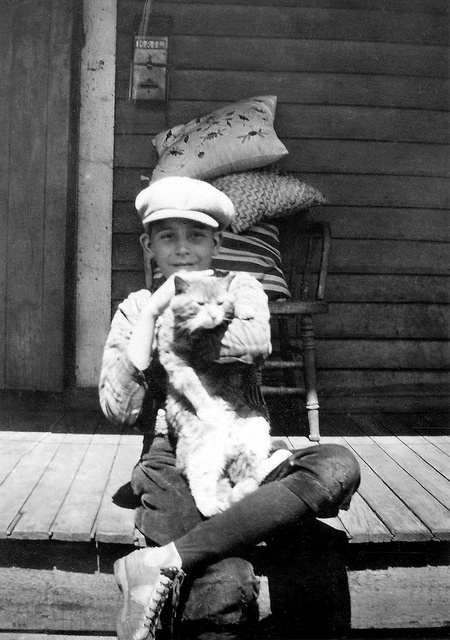
A young person sitting on top of a wooden deck.
A child is sitting in a chair with a cat.
A child poses while holding a large cat.
An old picture of a young kid in the old days.
A boy sitting on a porch holding a cat